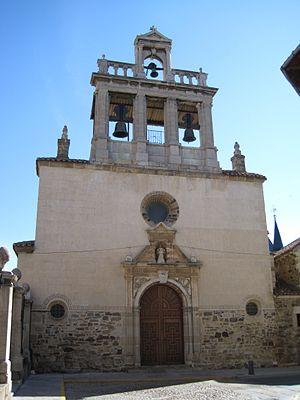
Sainte Marthe d'Astorga est une martyre chrétienne née et exécutée à Asturica Augusta, actuellement Astorga, en Espagne. Depuis 1741, elle est la patronne de la ville.